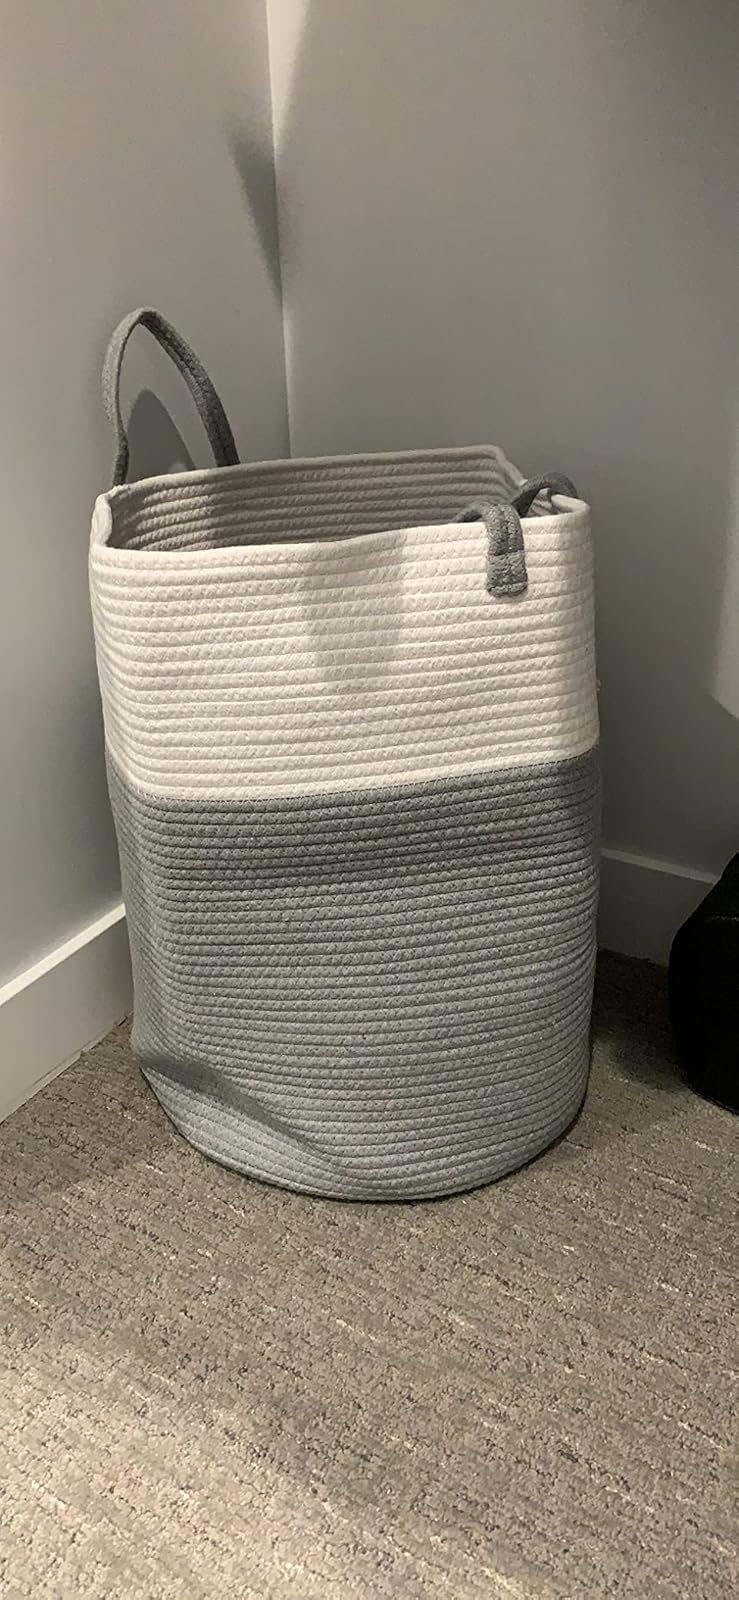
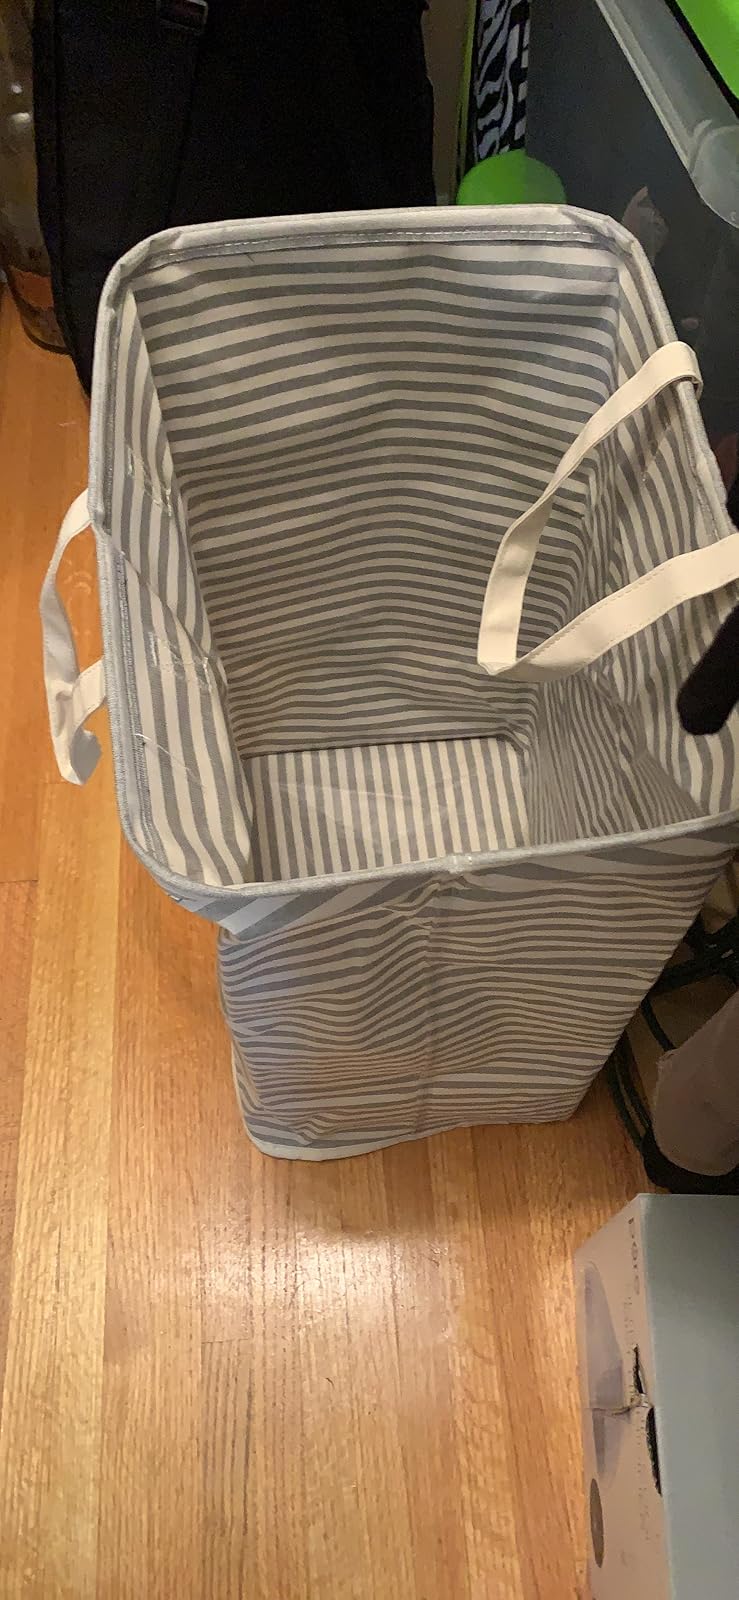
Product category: items_hamper
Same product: no